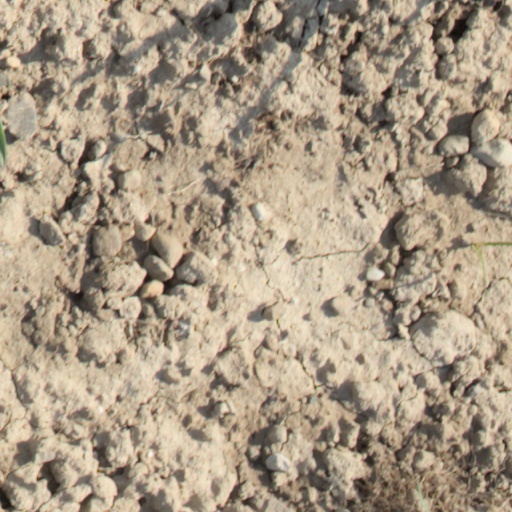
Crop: wheat